Kaatedocus

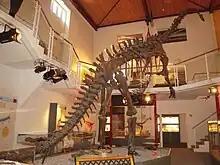
Skeleton mounted in rearing posture, Sauriermuseum Aathal

On the other hand, Whitlock and Wilson (2020) find "Kaatedocus" to be the most basal dicraeosaurid, finding such a position more likely than being a diplodocid. The position of "Kaatedocus" is supported by many cranial features, which are only found within Diplodocoidea. The cladogram of the analysis is shown below: